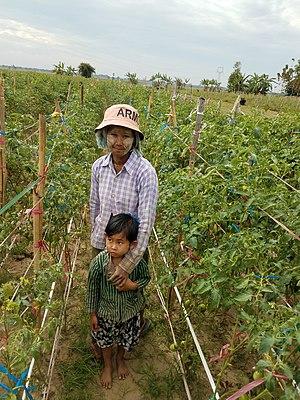
Le Centre mondial des légumes, connu précédemment sous le nom de « Centre asiatique de recherche et de développement des légumes », est un institut international, à but non lucratif, de recherche et développement sur les légumes. Il a été fondé en 1971 à Shanhua, dans le sud de Taïwan, par la Banque asiatique de développement, Taïwan, la Corée du Sud, le Japon, les Philippines, la Thaïlande, les États-Unis et le Viêt Nam.